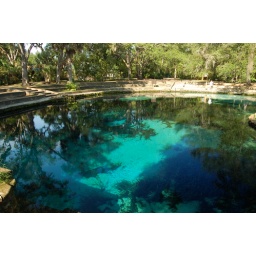
The water is so clear in the venting pool, but the abundance of the underwater grass clouds the look.